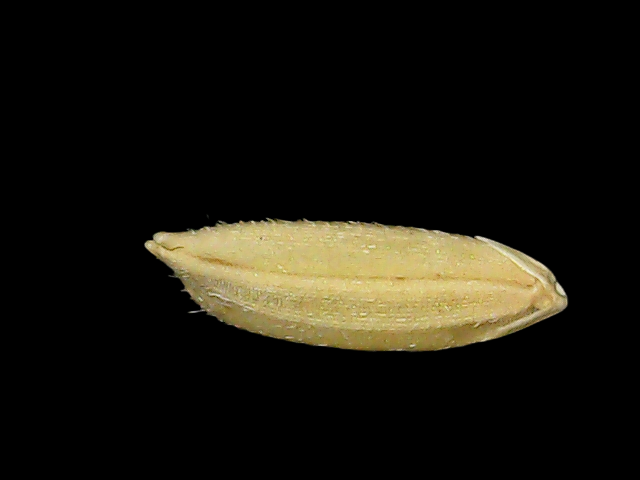
Rice variety: Bd30